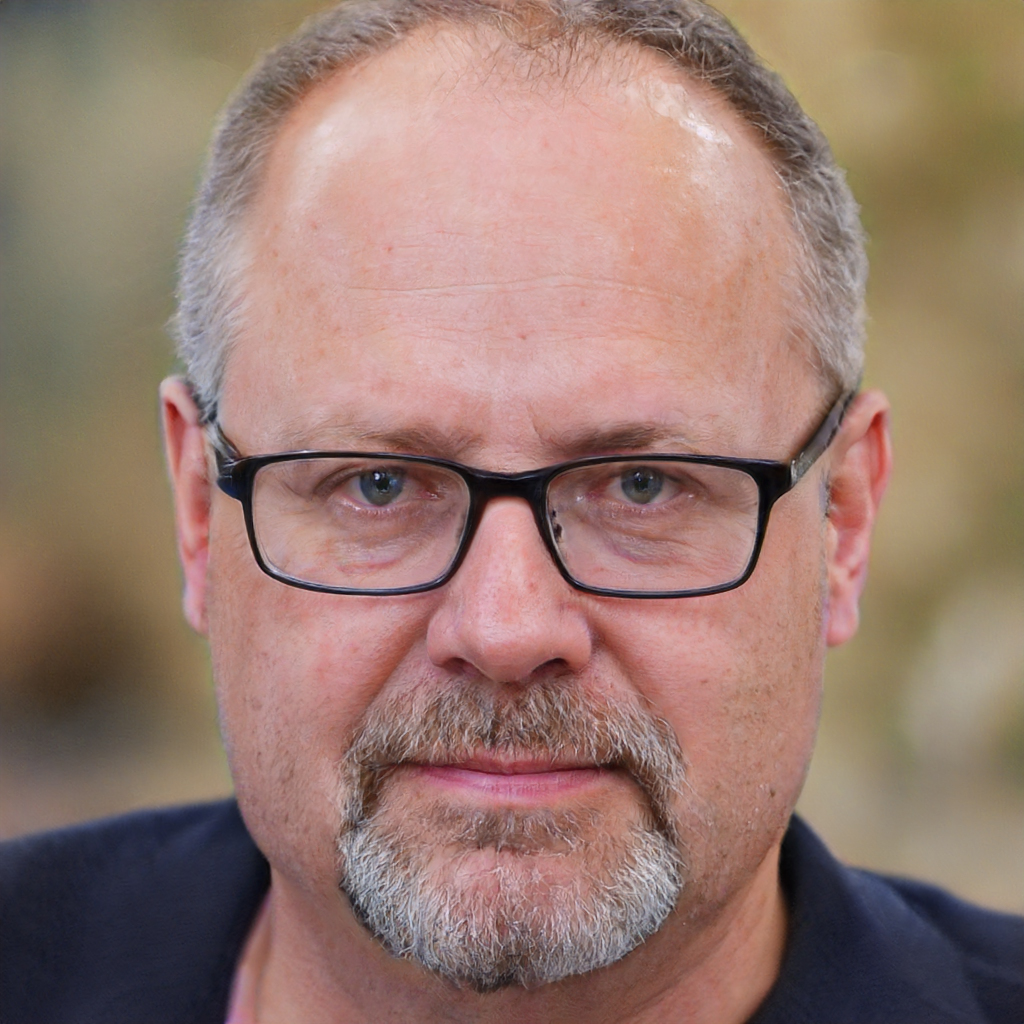
Portrait style: Real Portrait